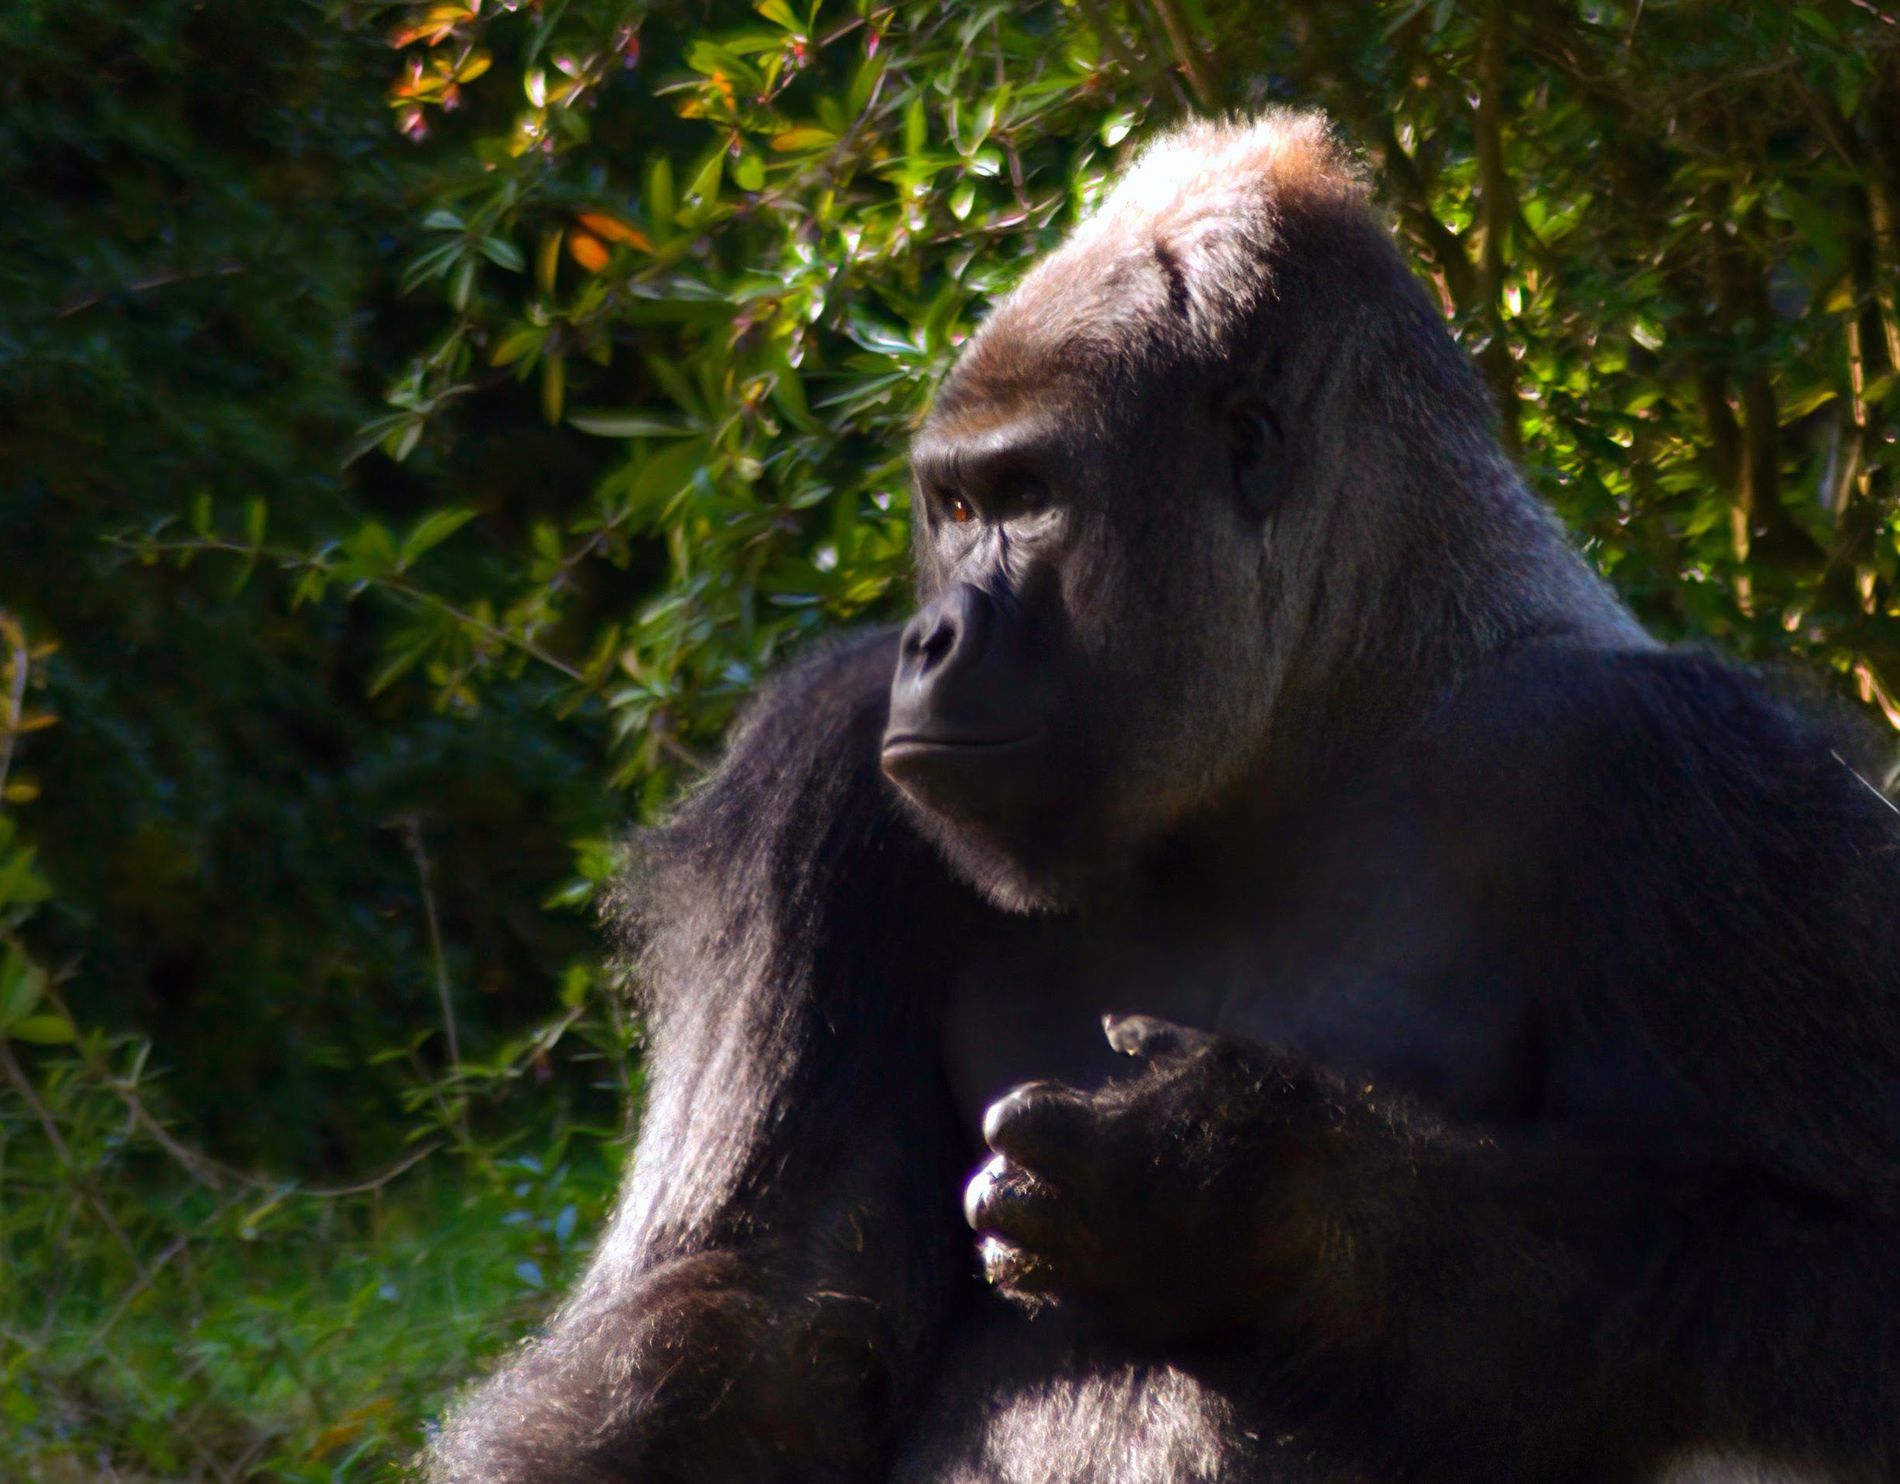
Gorilla Sitting in Nature
The photo shows a big gorilla sitting in thick green plants. The background is a bit blurry, but you can see more plants and maybe part of a landfill far away.
A medium close-up, taken at eye level or a little below, makes it feel personal and close. It looks like the gorilla is in a zoo or wildlife sanctuary. The mood is calm and thoughtful. Most colors are dark greens and blacks, with warm sunlight highlighting the gorilla's fur.
Labels: Animal, Ape, Mammal, Wildlife, Monkey, Gorilla, Tree, Plants
Camera: NIKON CORPORATION NIKON D5100
Aperture: F5.6
Exposure: 1/250 sec
ISO: 2500
Focal length: 300.0 mm